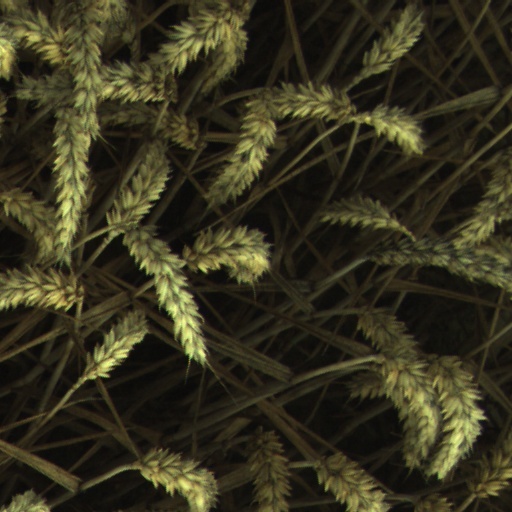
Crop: wheat